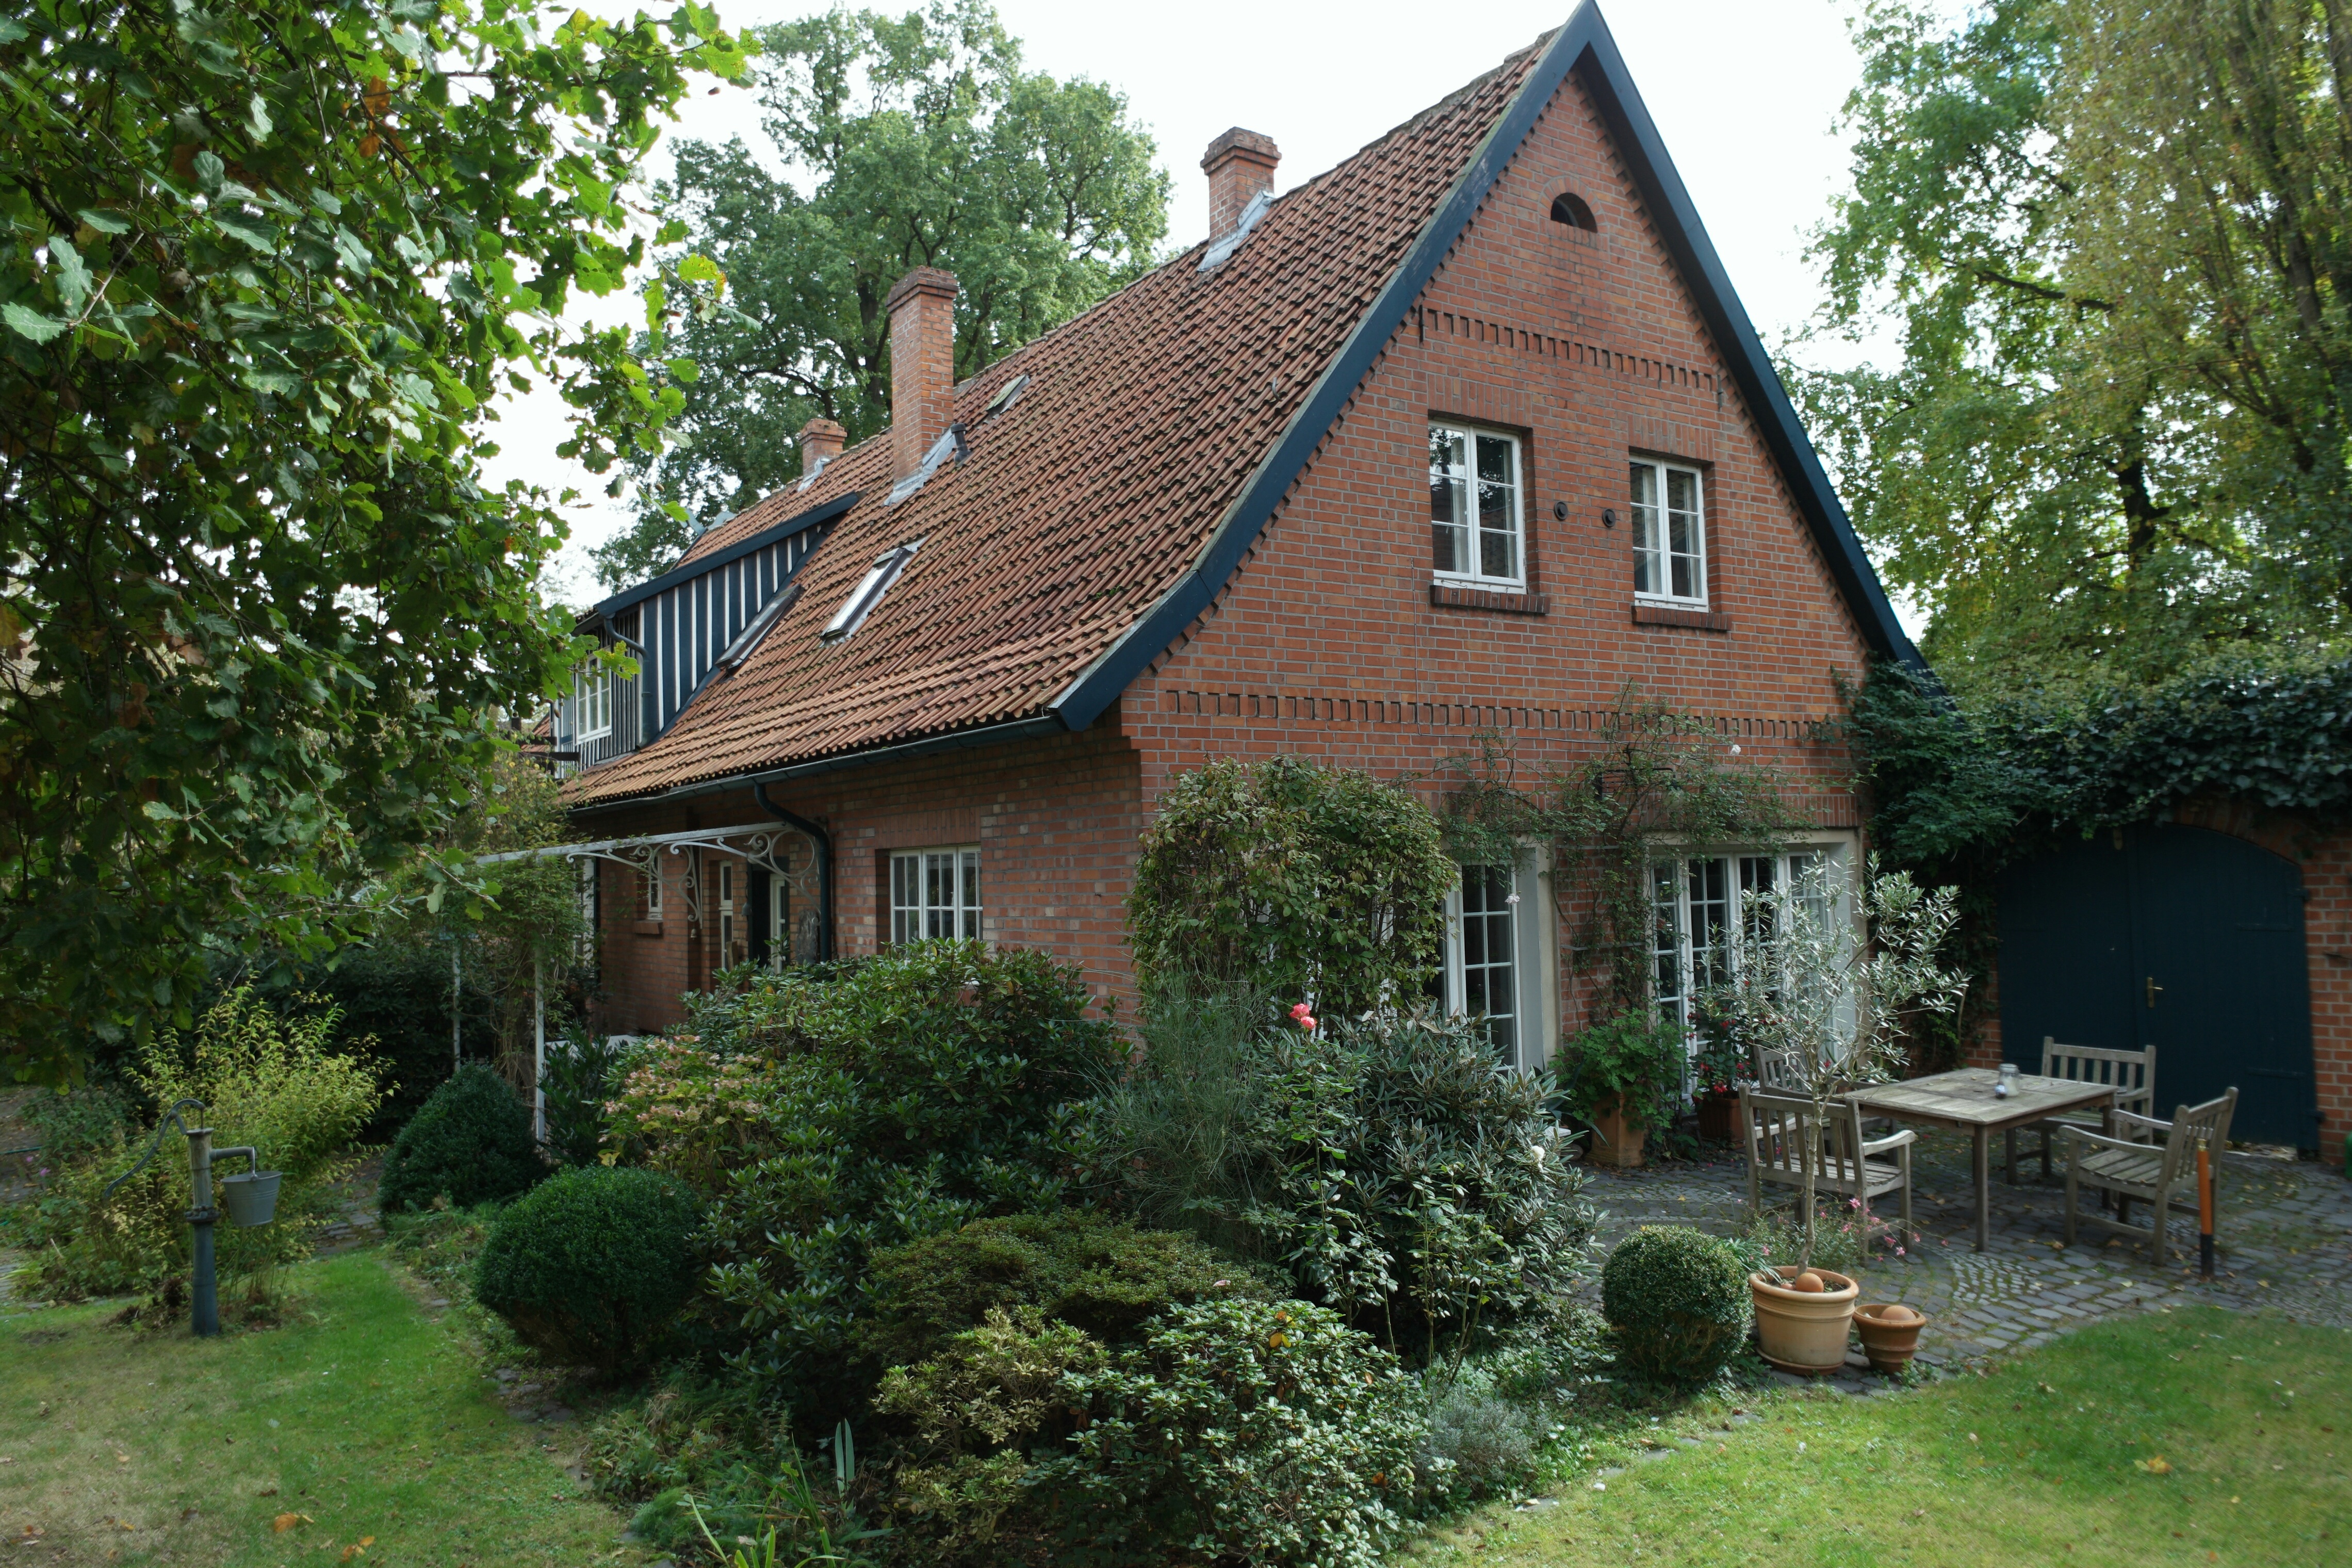
architecture, farm, house, building, home, rustic, rural, cottage, romantic, property, nostalgia, agriculture, garden, farmhouse, history, estate, log cabin, yard, historically, isernhagen, thatching, siding, homestead, hanover, manor house, real estate, fachwerkhaus, truss, old farmhouse